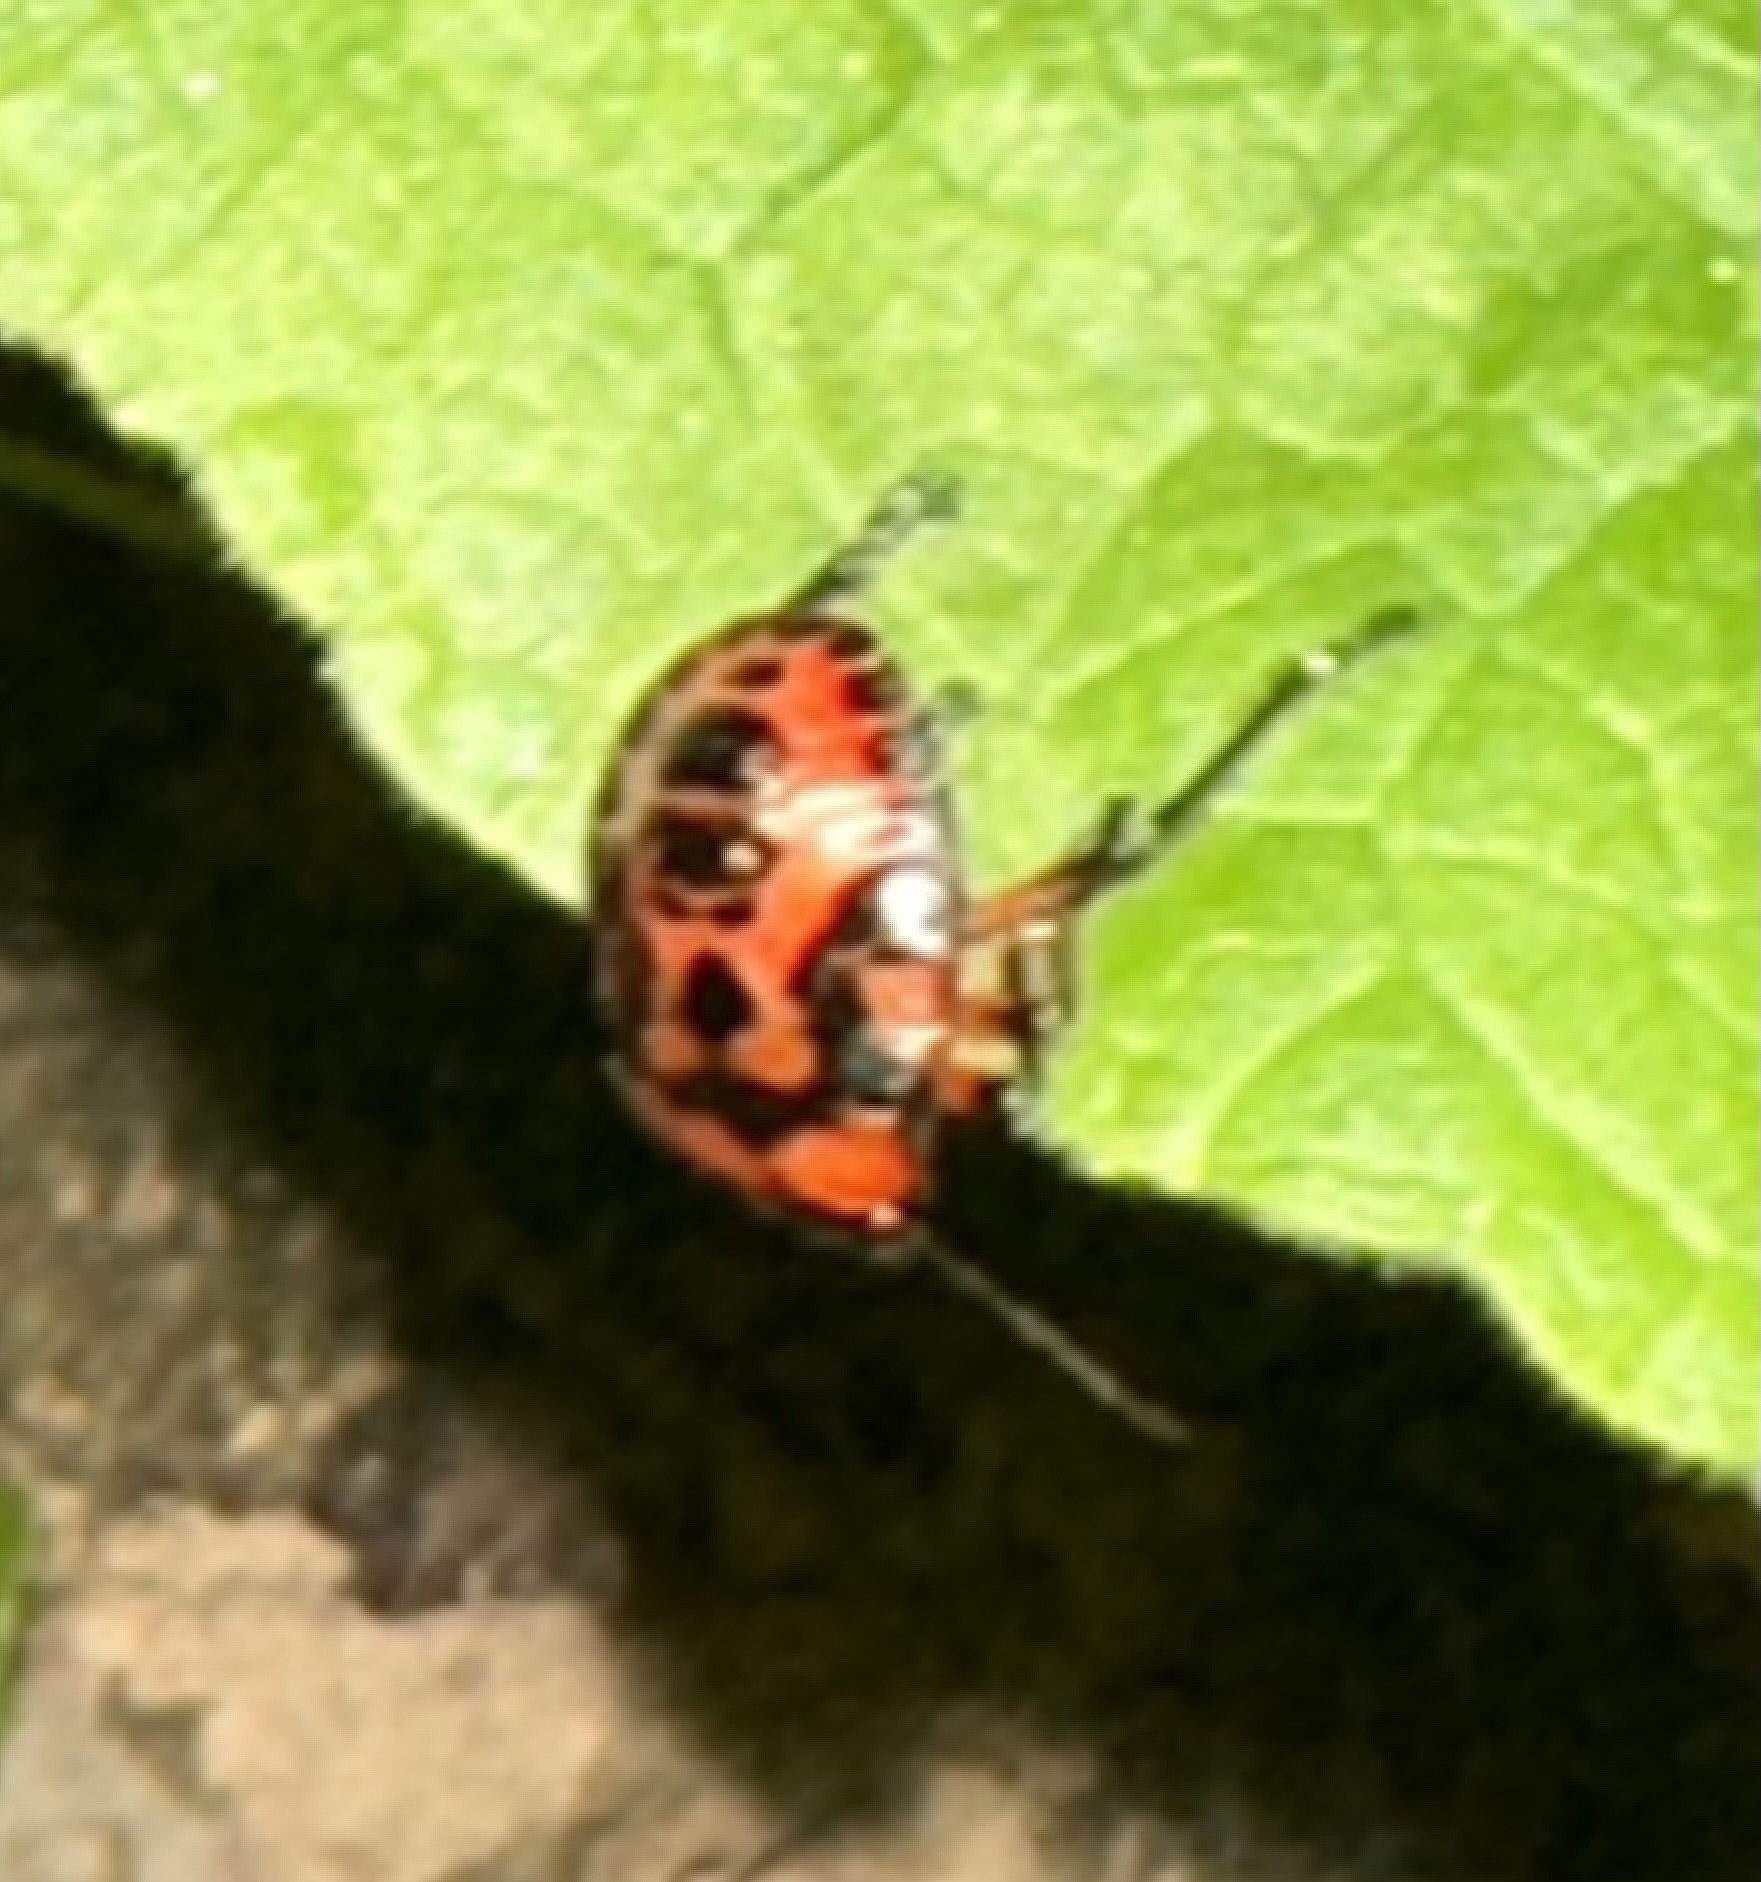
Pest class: stink_bug